Slide rule

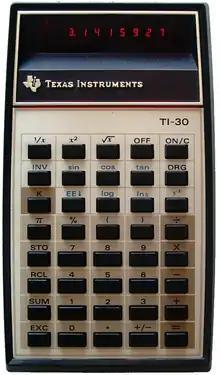
The TI-30 scientific calculator, introduced for under US$25 in 1976

The slide rule was invented around 1620–1630, shortly after John Napier's publication of the concept of the logarithm. In 1620 Edmund Gunter of Oxford developed a calculating device with a single logarithmic scale; with additional measuring tools it could be used to multiply and divide. In c. 1622, William Oughtred of Cambridge combined two handheld Gunter rules to make a device that is recognizably the modern slide rule. Oughtred became involved in a vitriolic controversy over priority, with his one-time student Richard Delamain and the prior claims of Wingate. Oughtred's ideas were only made public in publications of his student William Forster in 1632 and 1653.